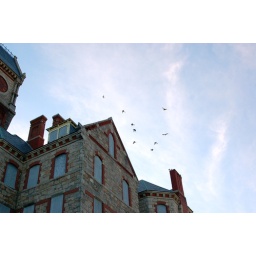
the birds were circling and flying in and out of the building through an unboarded window on the second floor